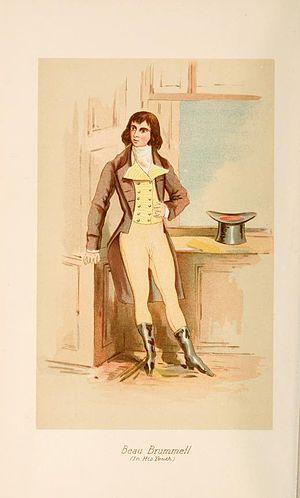
Illustration de Beau Brummell issue de ""The life of George Brummell, esq., commonly called Beau Brummell"" par Captain Jesse"